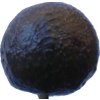
Label: black_avocado